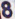
Number: 8